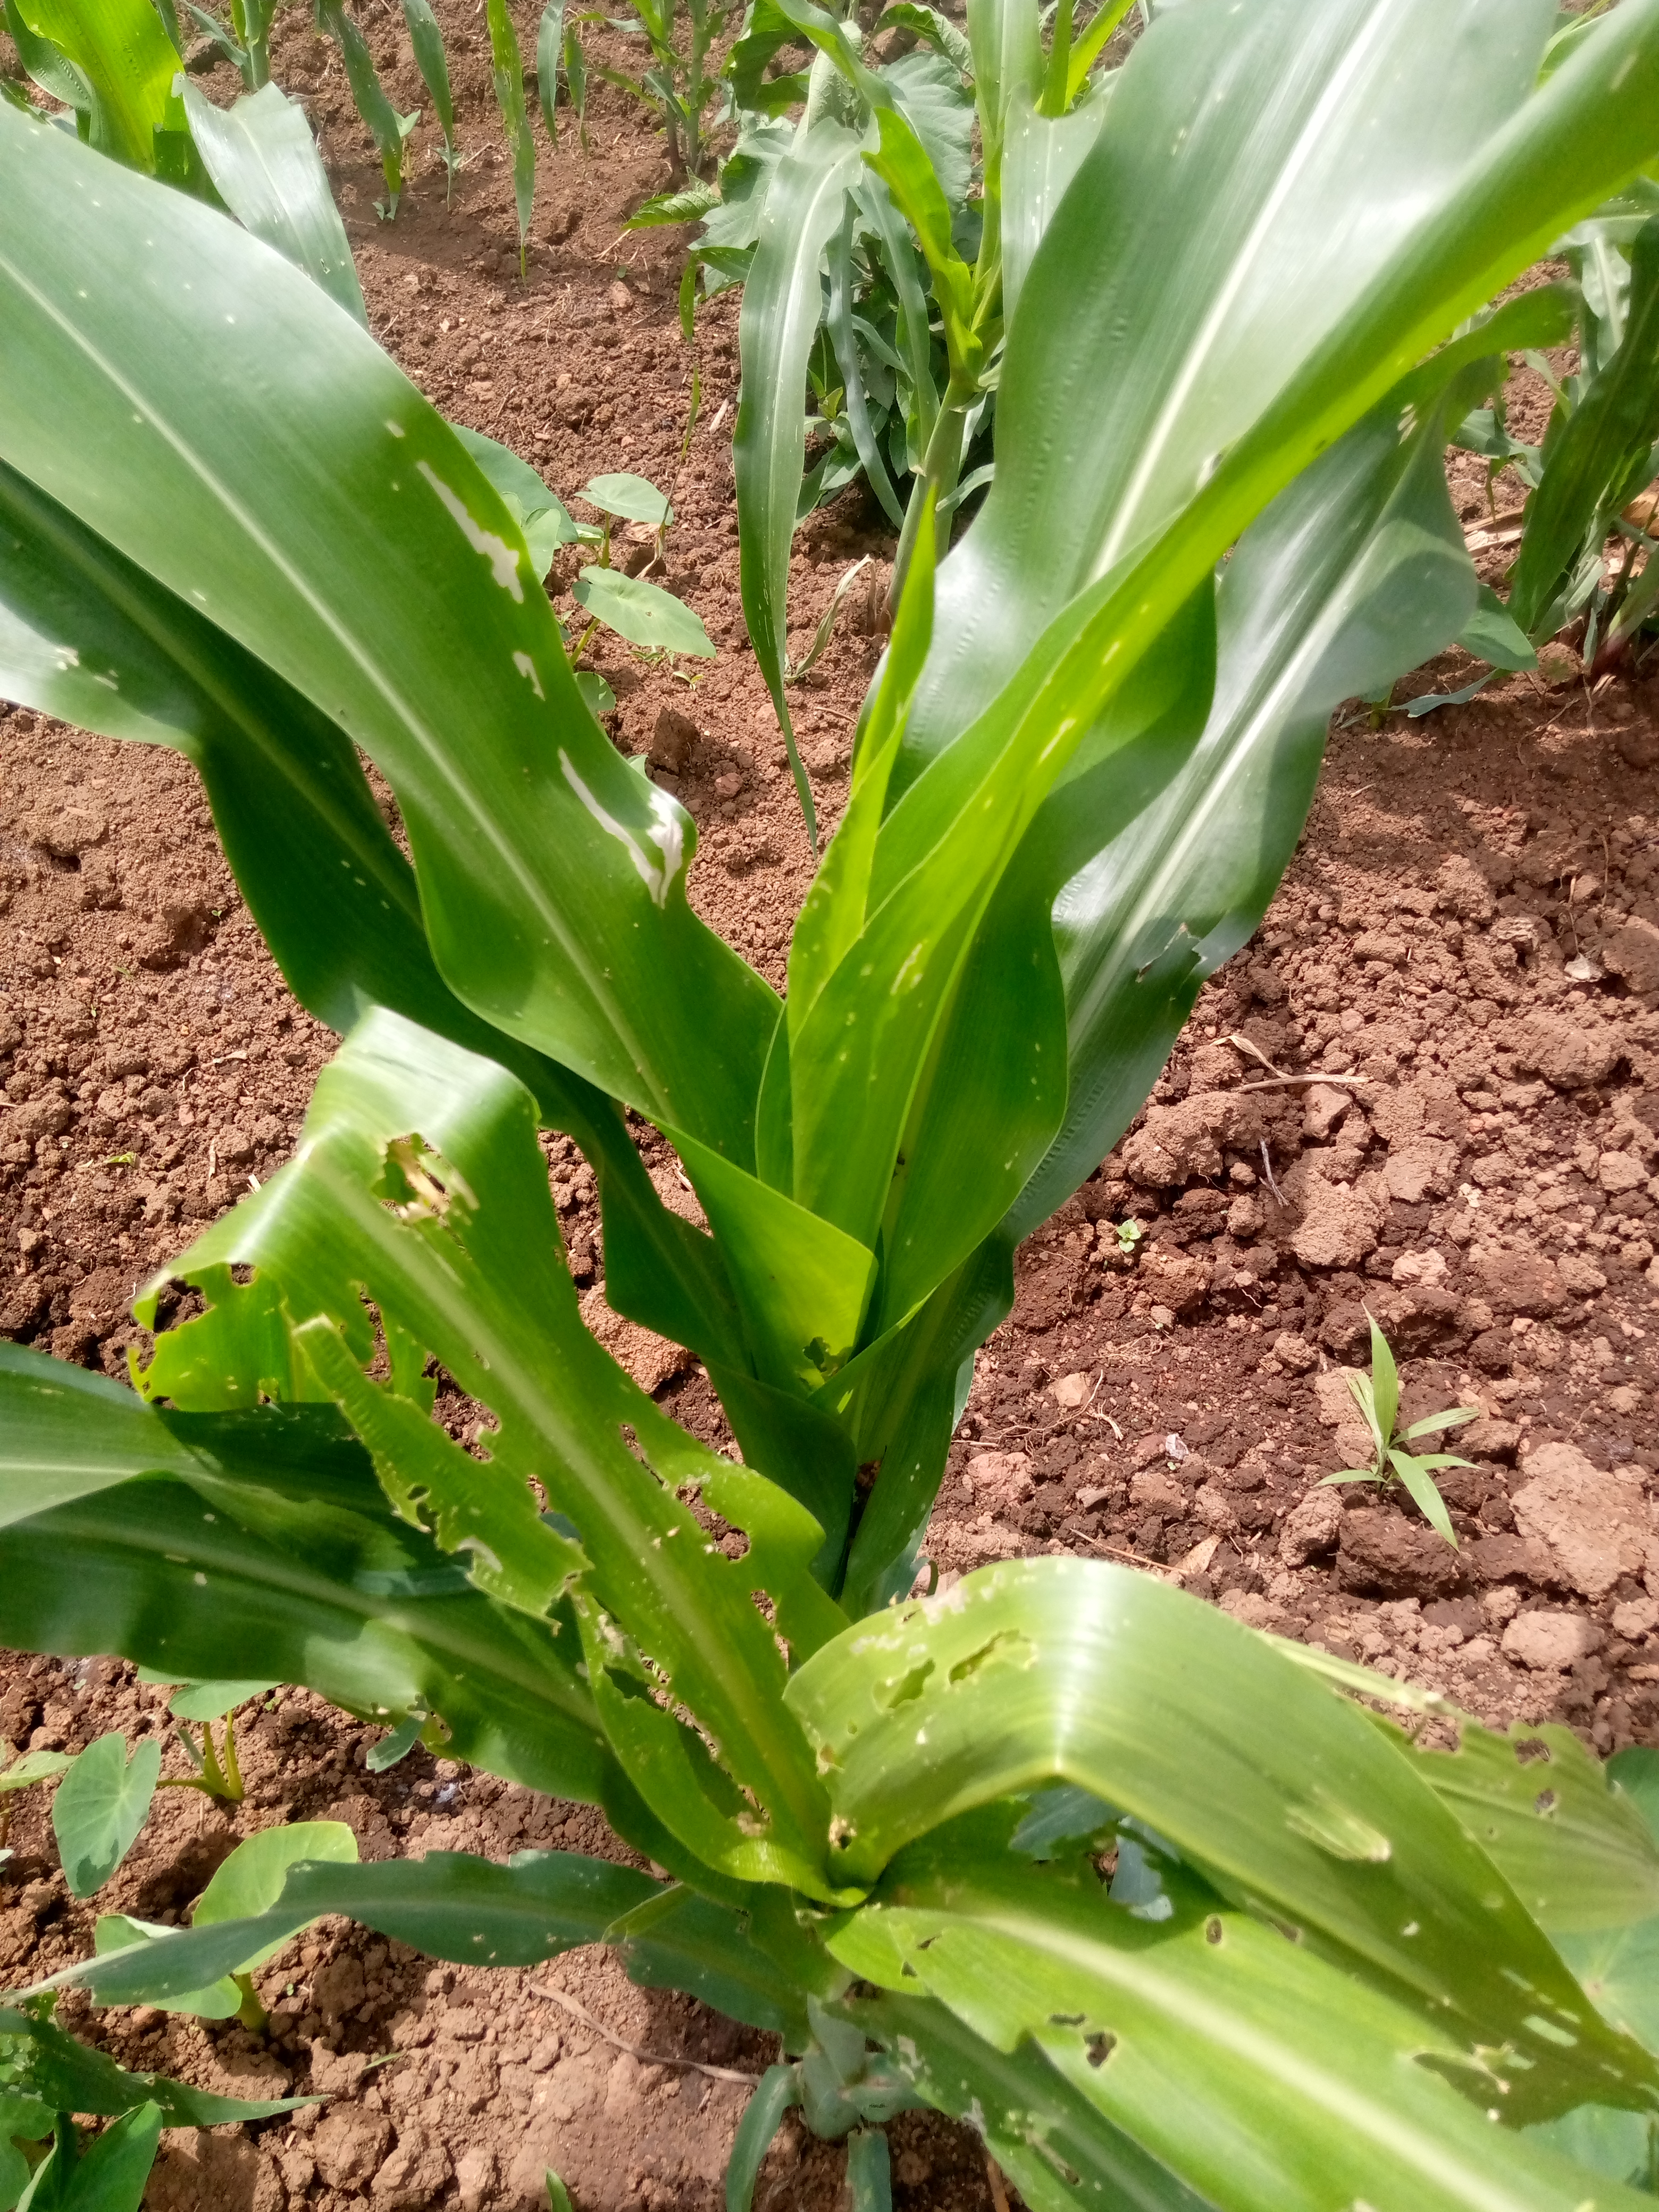
Label: spodoptera_frugiperda